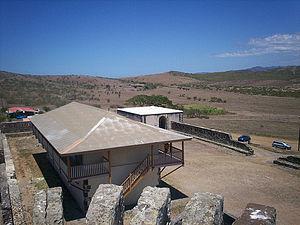
La liste qui suit recense les bâtiments protégés au titre des monuments historiques de la province Sud de la Nouvelle-Calédonie, en France répertoriés dans la base de la province Sud donnée dans les liens externes, à l'exception de ceux des communes de Nouméa la liste des monuments historiques de Nouméa.
Le Fort Teremba est un ancien pénitencier de Nouvelle-Calédonie, situé non loin de Moindou sur la côte ouest de la Grande Terre.